Military history

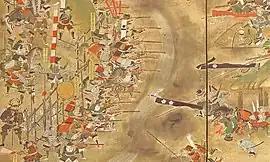
The Battle of Nagashino in 1575. Key to Oda success during the battle was the deployment of 10,000 Ashigaru arquebusiers.

The fire lance, the predecessor of the gun, was invented in China between the tenth and eleventh century. The barrel was originally designed out of bamboo shoots, later with metal. Joseph Needham notes "all the long preparations and tentative experiments were made in China, and everything came to Islam and the West fully fledged, whether it was the fire lance or the explosive bomb, the rocket or the metal-barrel handgun and bombard." By the 1320s Europe had guns, but scholars state that the exact time and method of migration from China remains a mystery. Evidence of firearms is found in Iran and Central Asia in the late fourteenth century. It was not until roughly 1442 that guns were referenced in India. Reliable references to guns in Russia begin around 1382.